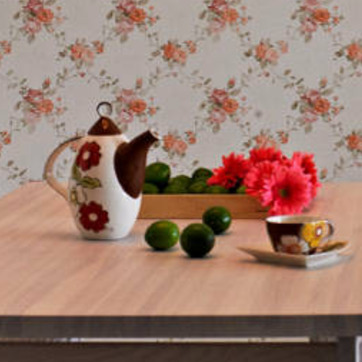
Material: food